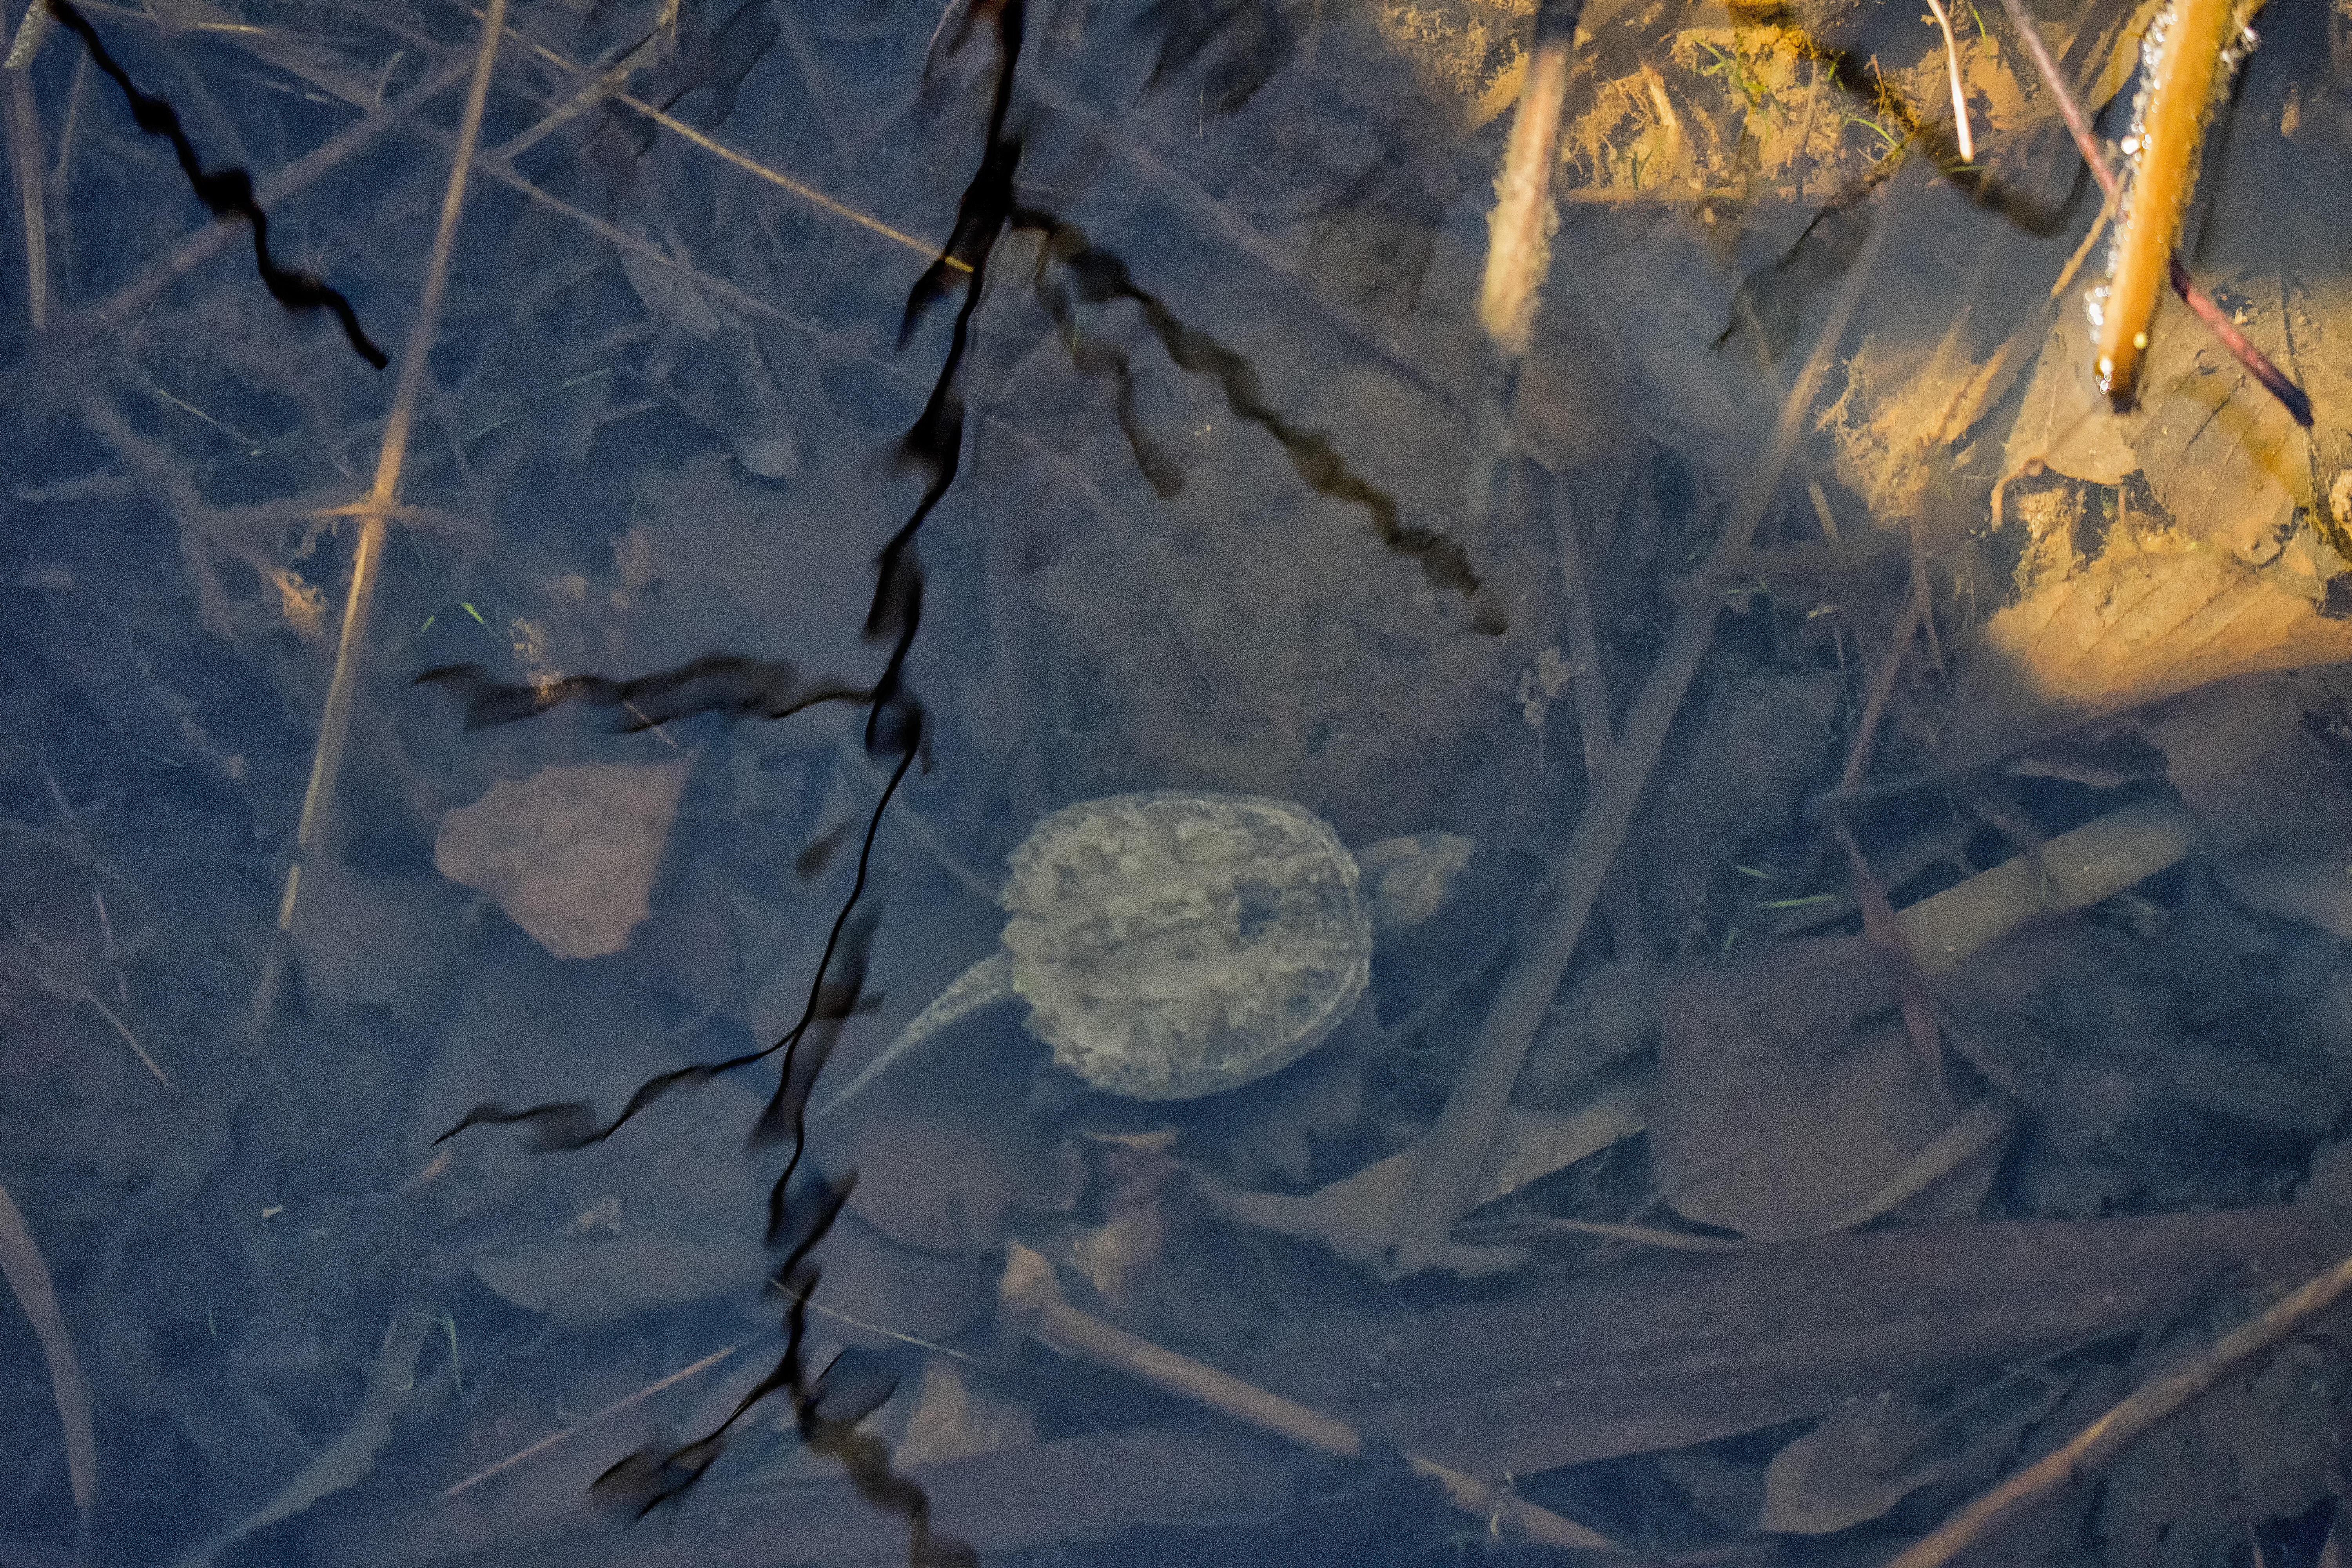
branch, snow, winter, leaf, ice, reflection, turtle, season, canada, quebec, sherbrooke, tortue, freezing